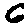
Label: 6